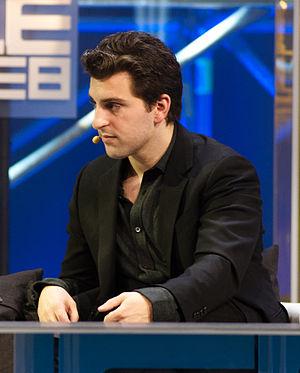
Airbnb est une plateforme communautaire payante de location et de réservation de logements de particuliers fondée en 2008 par les Américains Brian Chesky, Joe Gebbia et Nathan Blecharczyk. Le site Internet contient en 2015 plus de 1,5 million d'annonces dans 34 000 villes et 192 pays. Établie à San Francisco, la société est détenue et exploitée par Airbnb Inc.